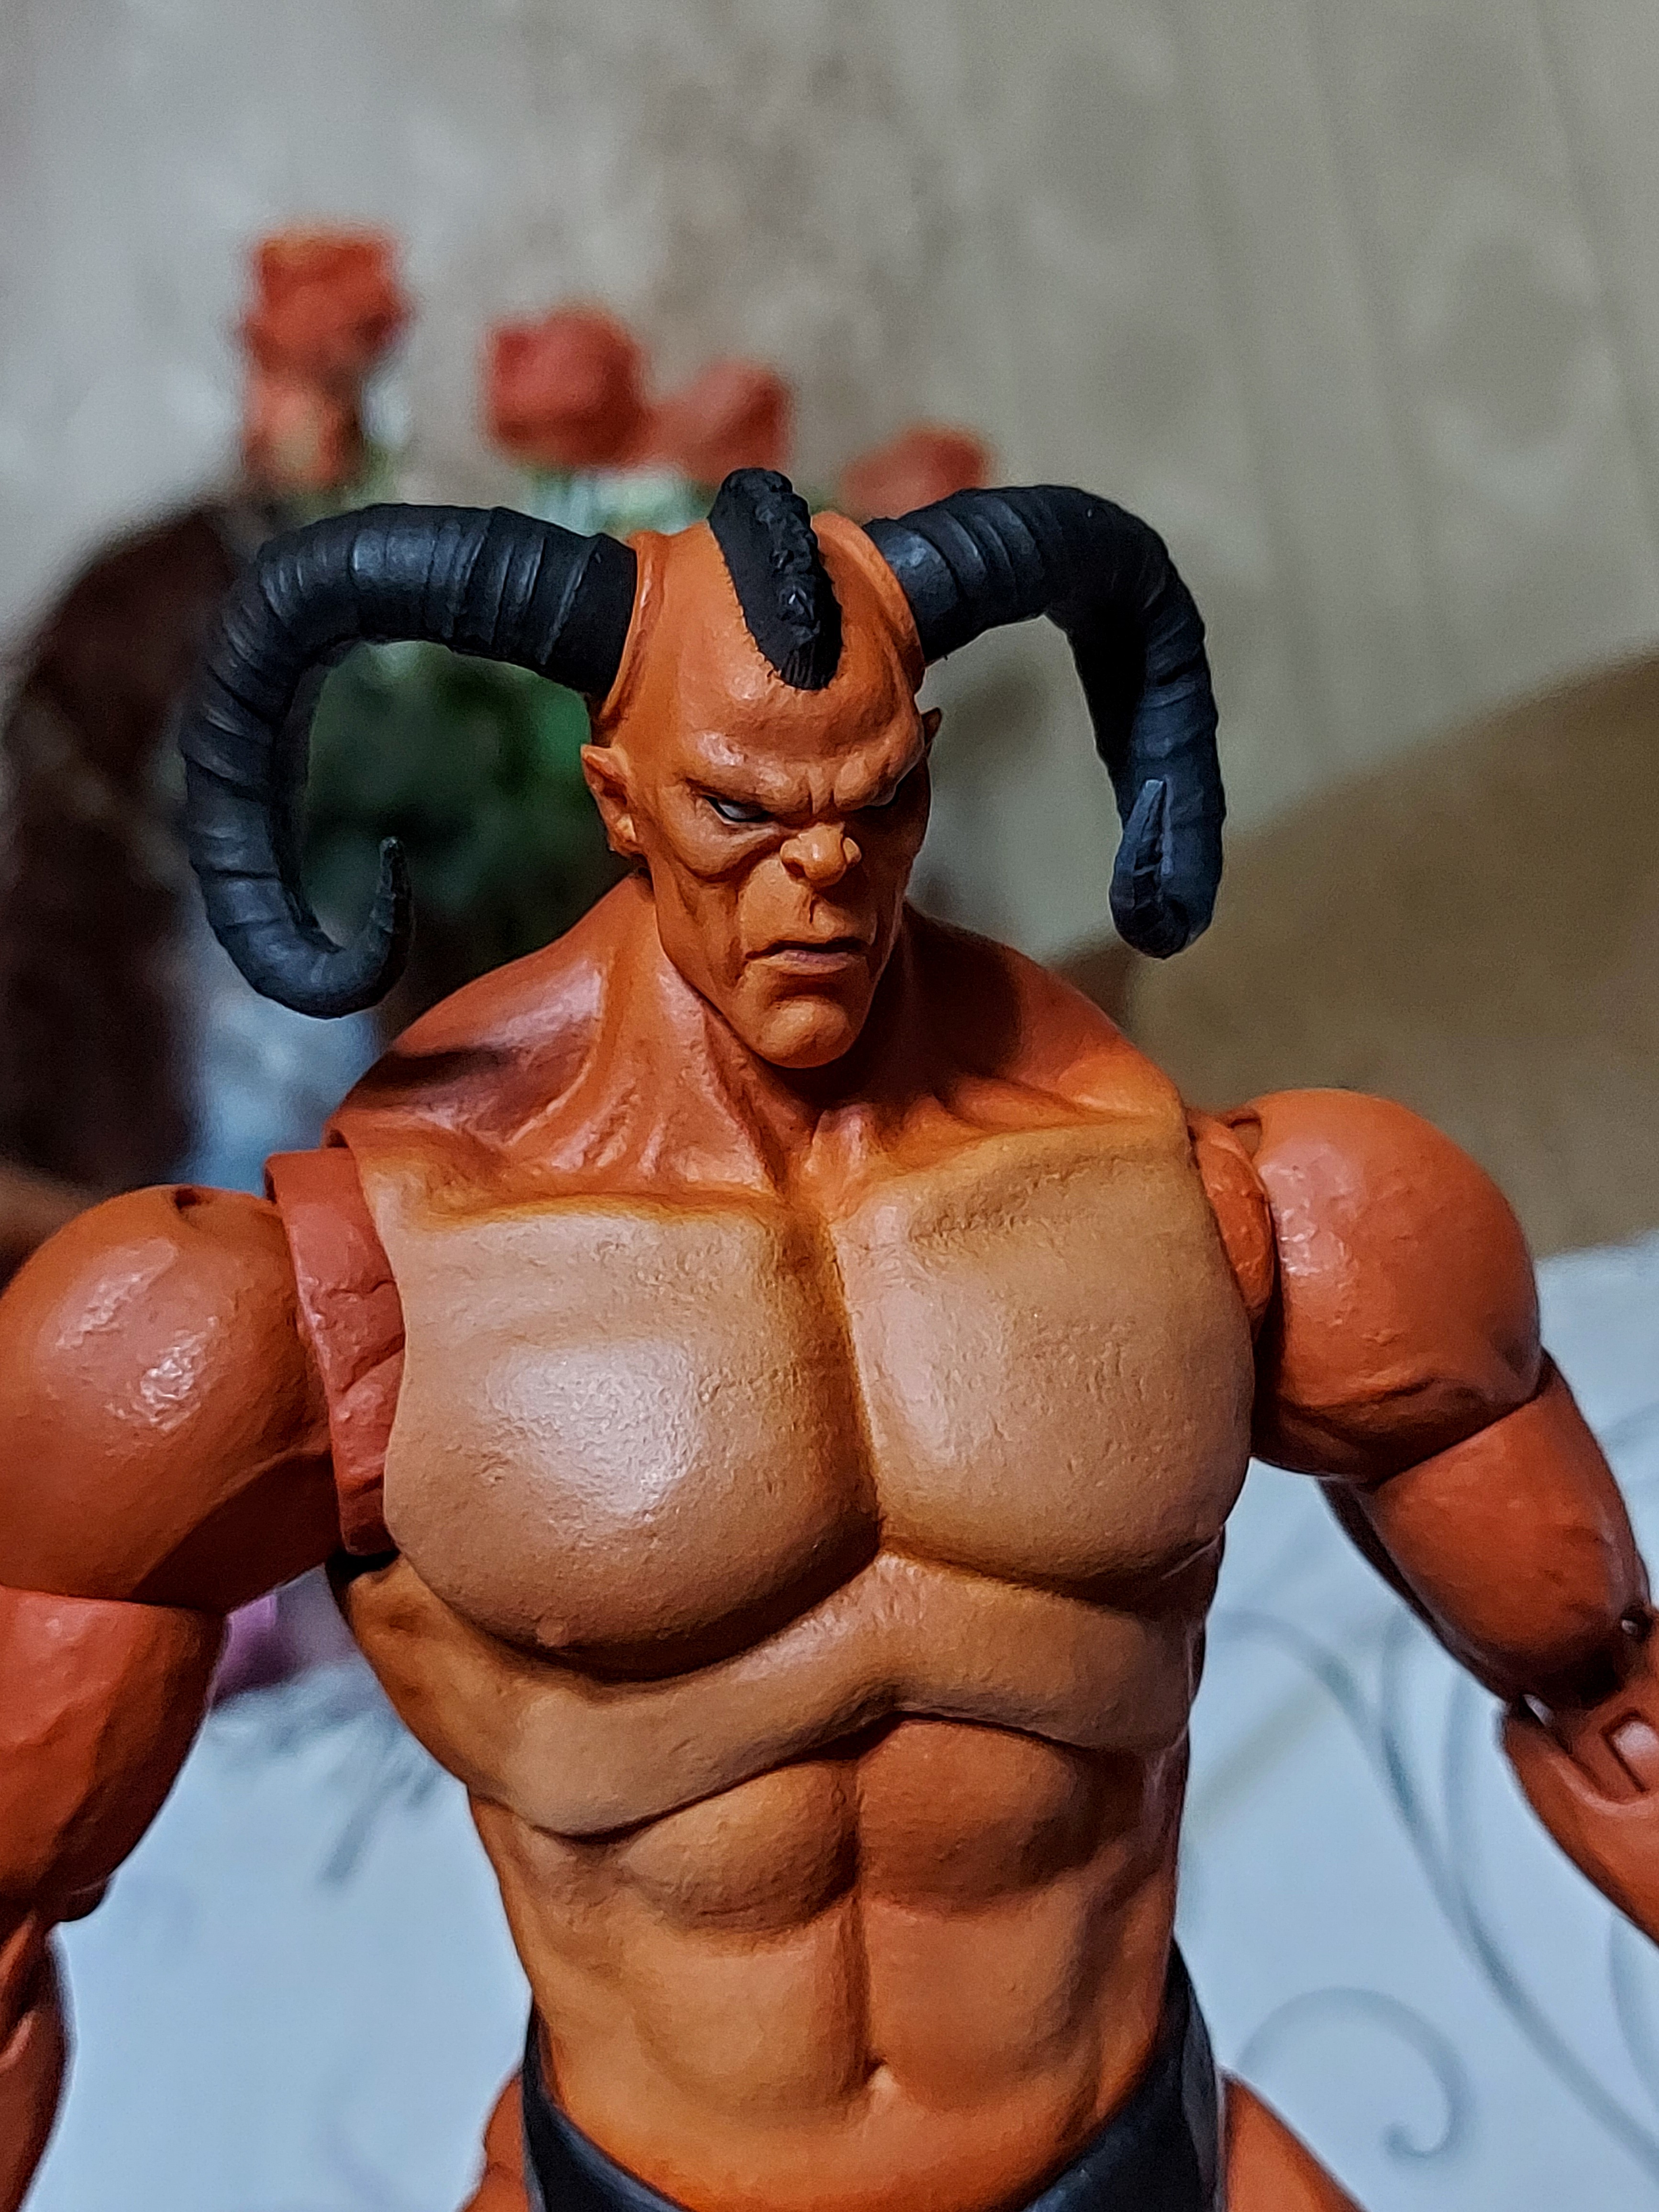
Shokan, storm, collectibles, warrior, fighter, action, figure, joint, arm, shoulder, muscle, gesture, toy, chest, trunk, bodybuilding, elbow, bodybuilder, art, Barechested, collectable, event, abdomen, action figure, fictional character, flesh, costume, figurine, wrist, thigh, hero, belt